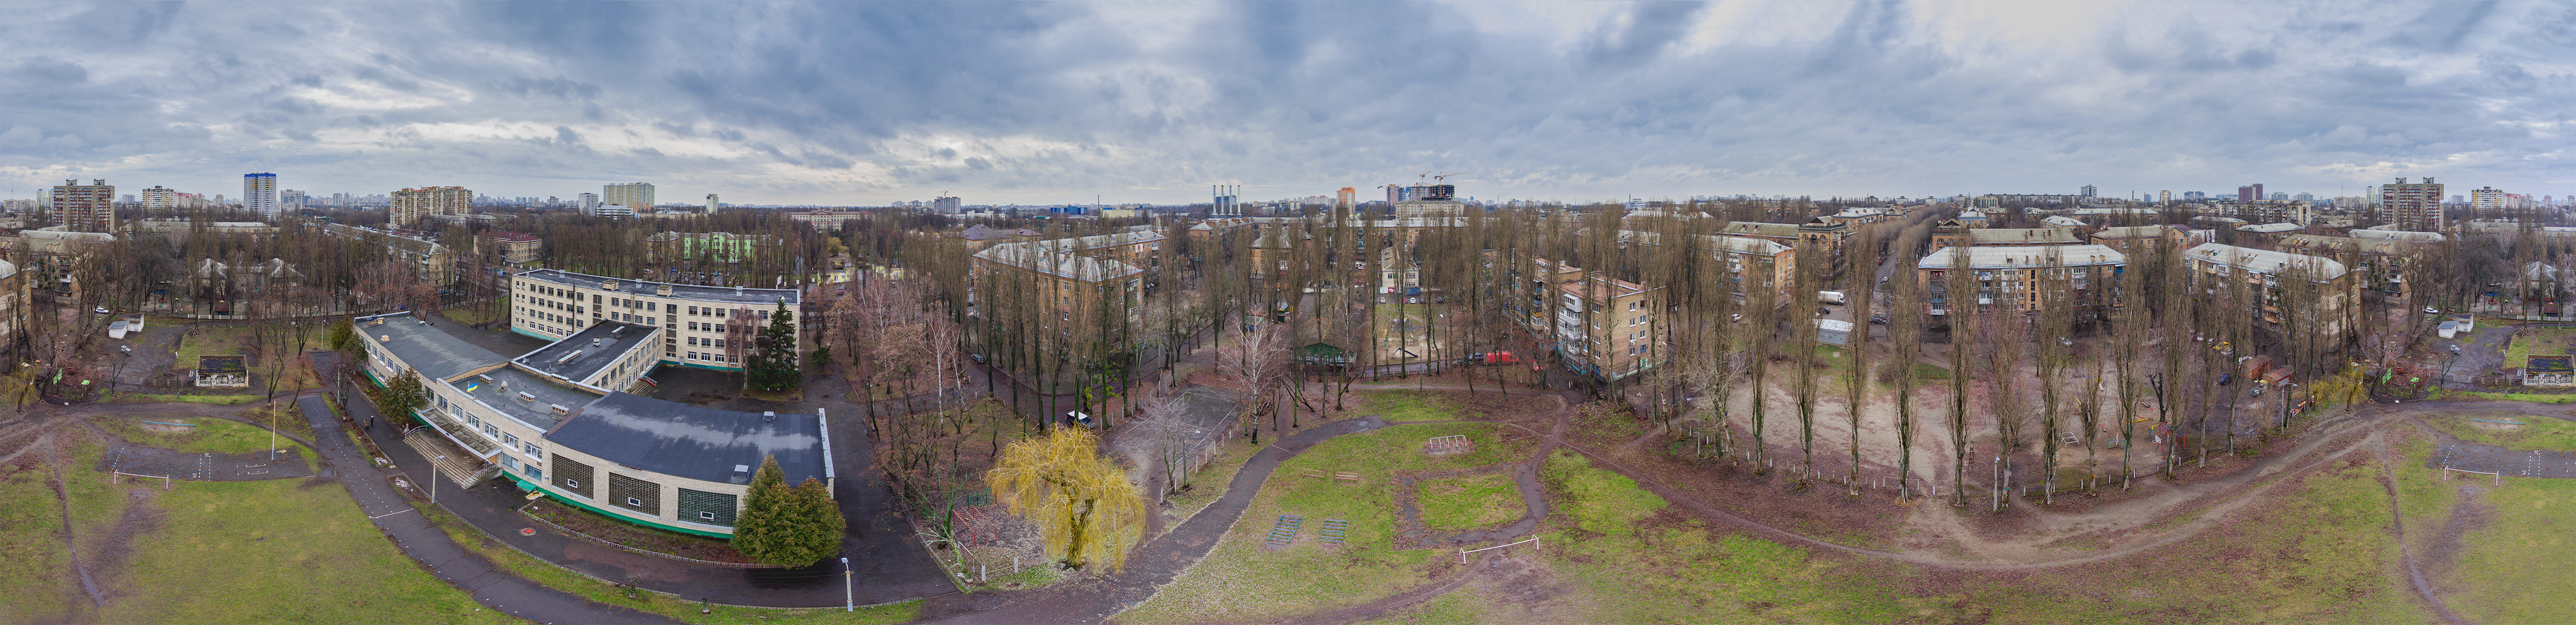
tree, panorama, land lot, photography, real estate, grass, building, city, landscape, aerial photography